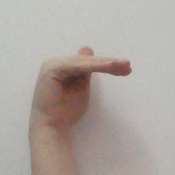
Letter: khaa